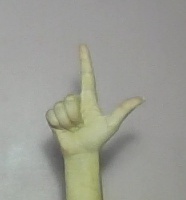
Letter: laam